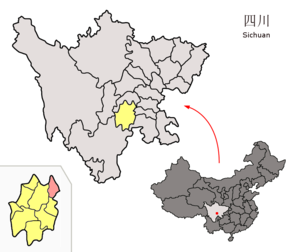
Le xian de Jingyan est un district administratif de la province du Sichuan en Chine. Il est placé sous la juridiction de la ville-préfecture de Leshan.